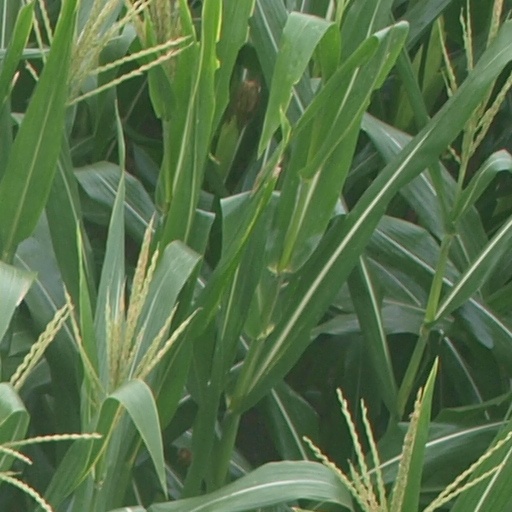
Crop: maize; corn